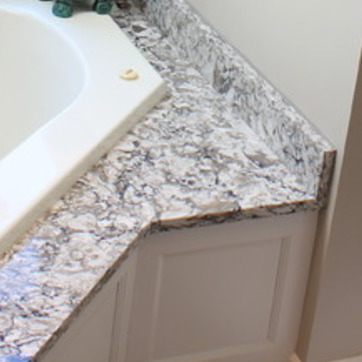
Material: tile